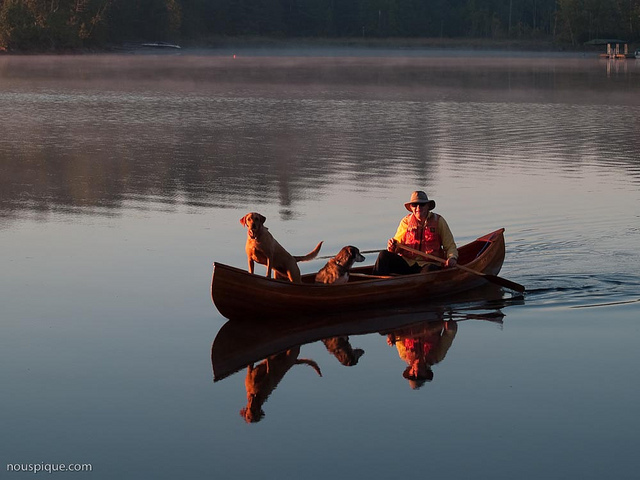
A dog sitting on the front end of a boat.